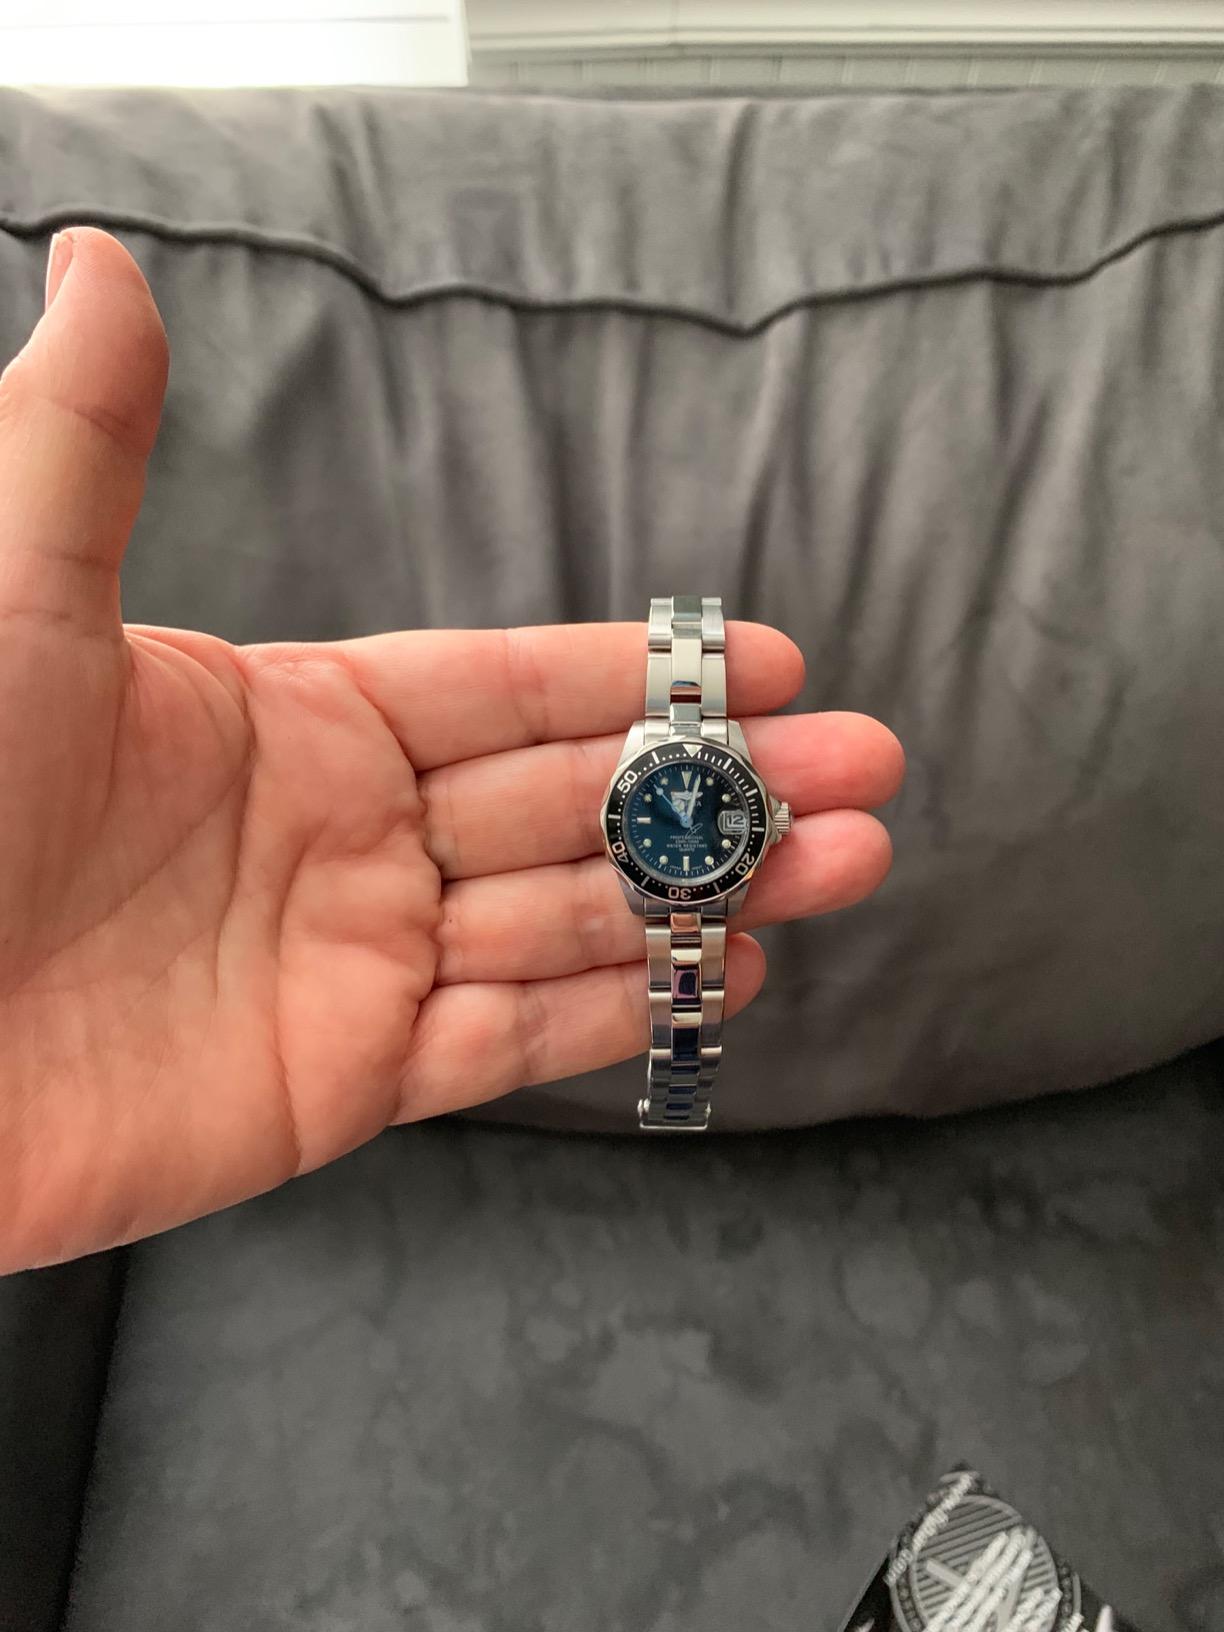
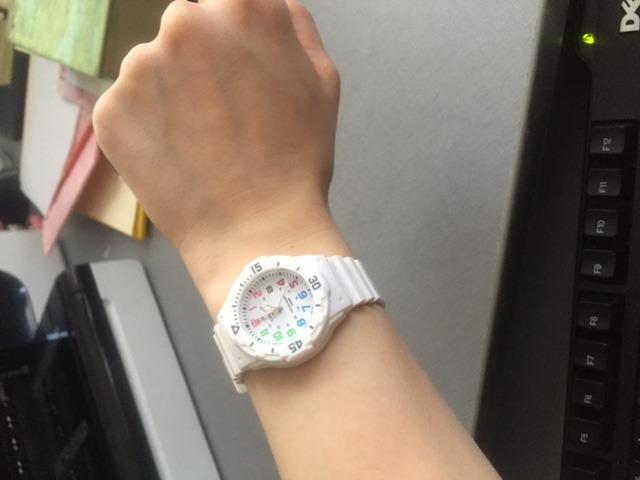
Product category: accessories_watch
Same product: no